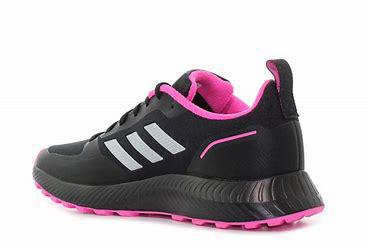
Brand: Adidas
Model: Runfalcon 2